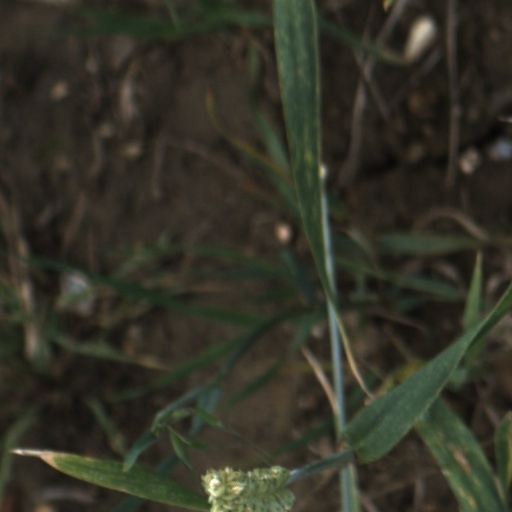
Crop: wheat